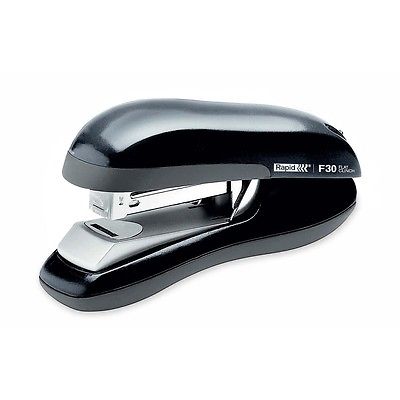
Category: stapler